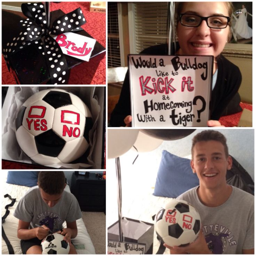
a creative way to ask someone to a dance .